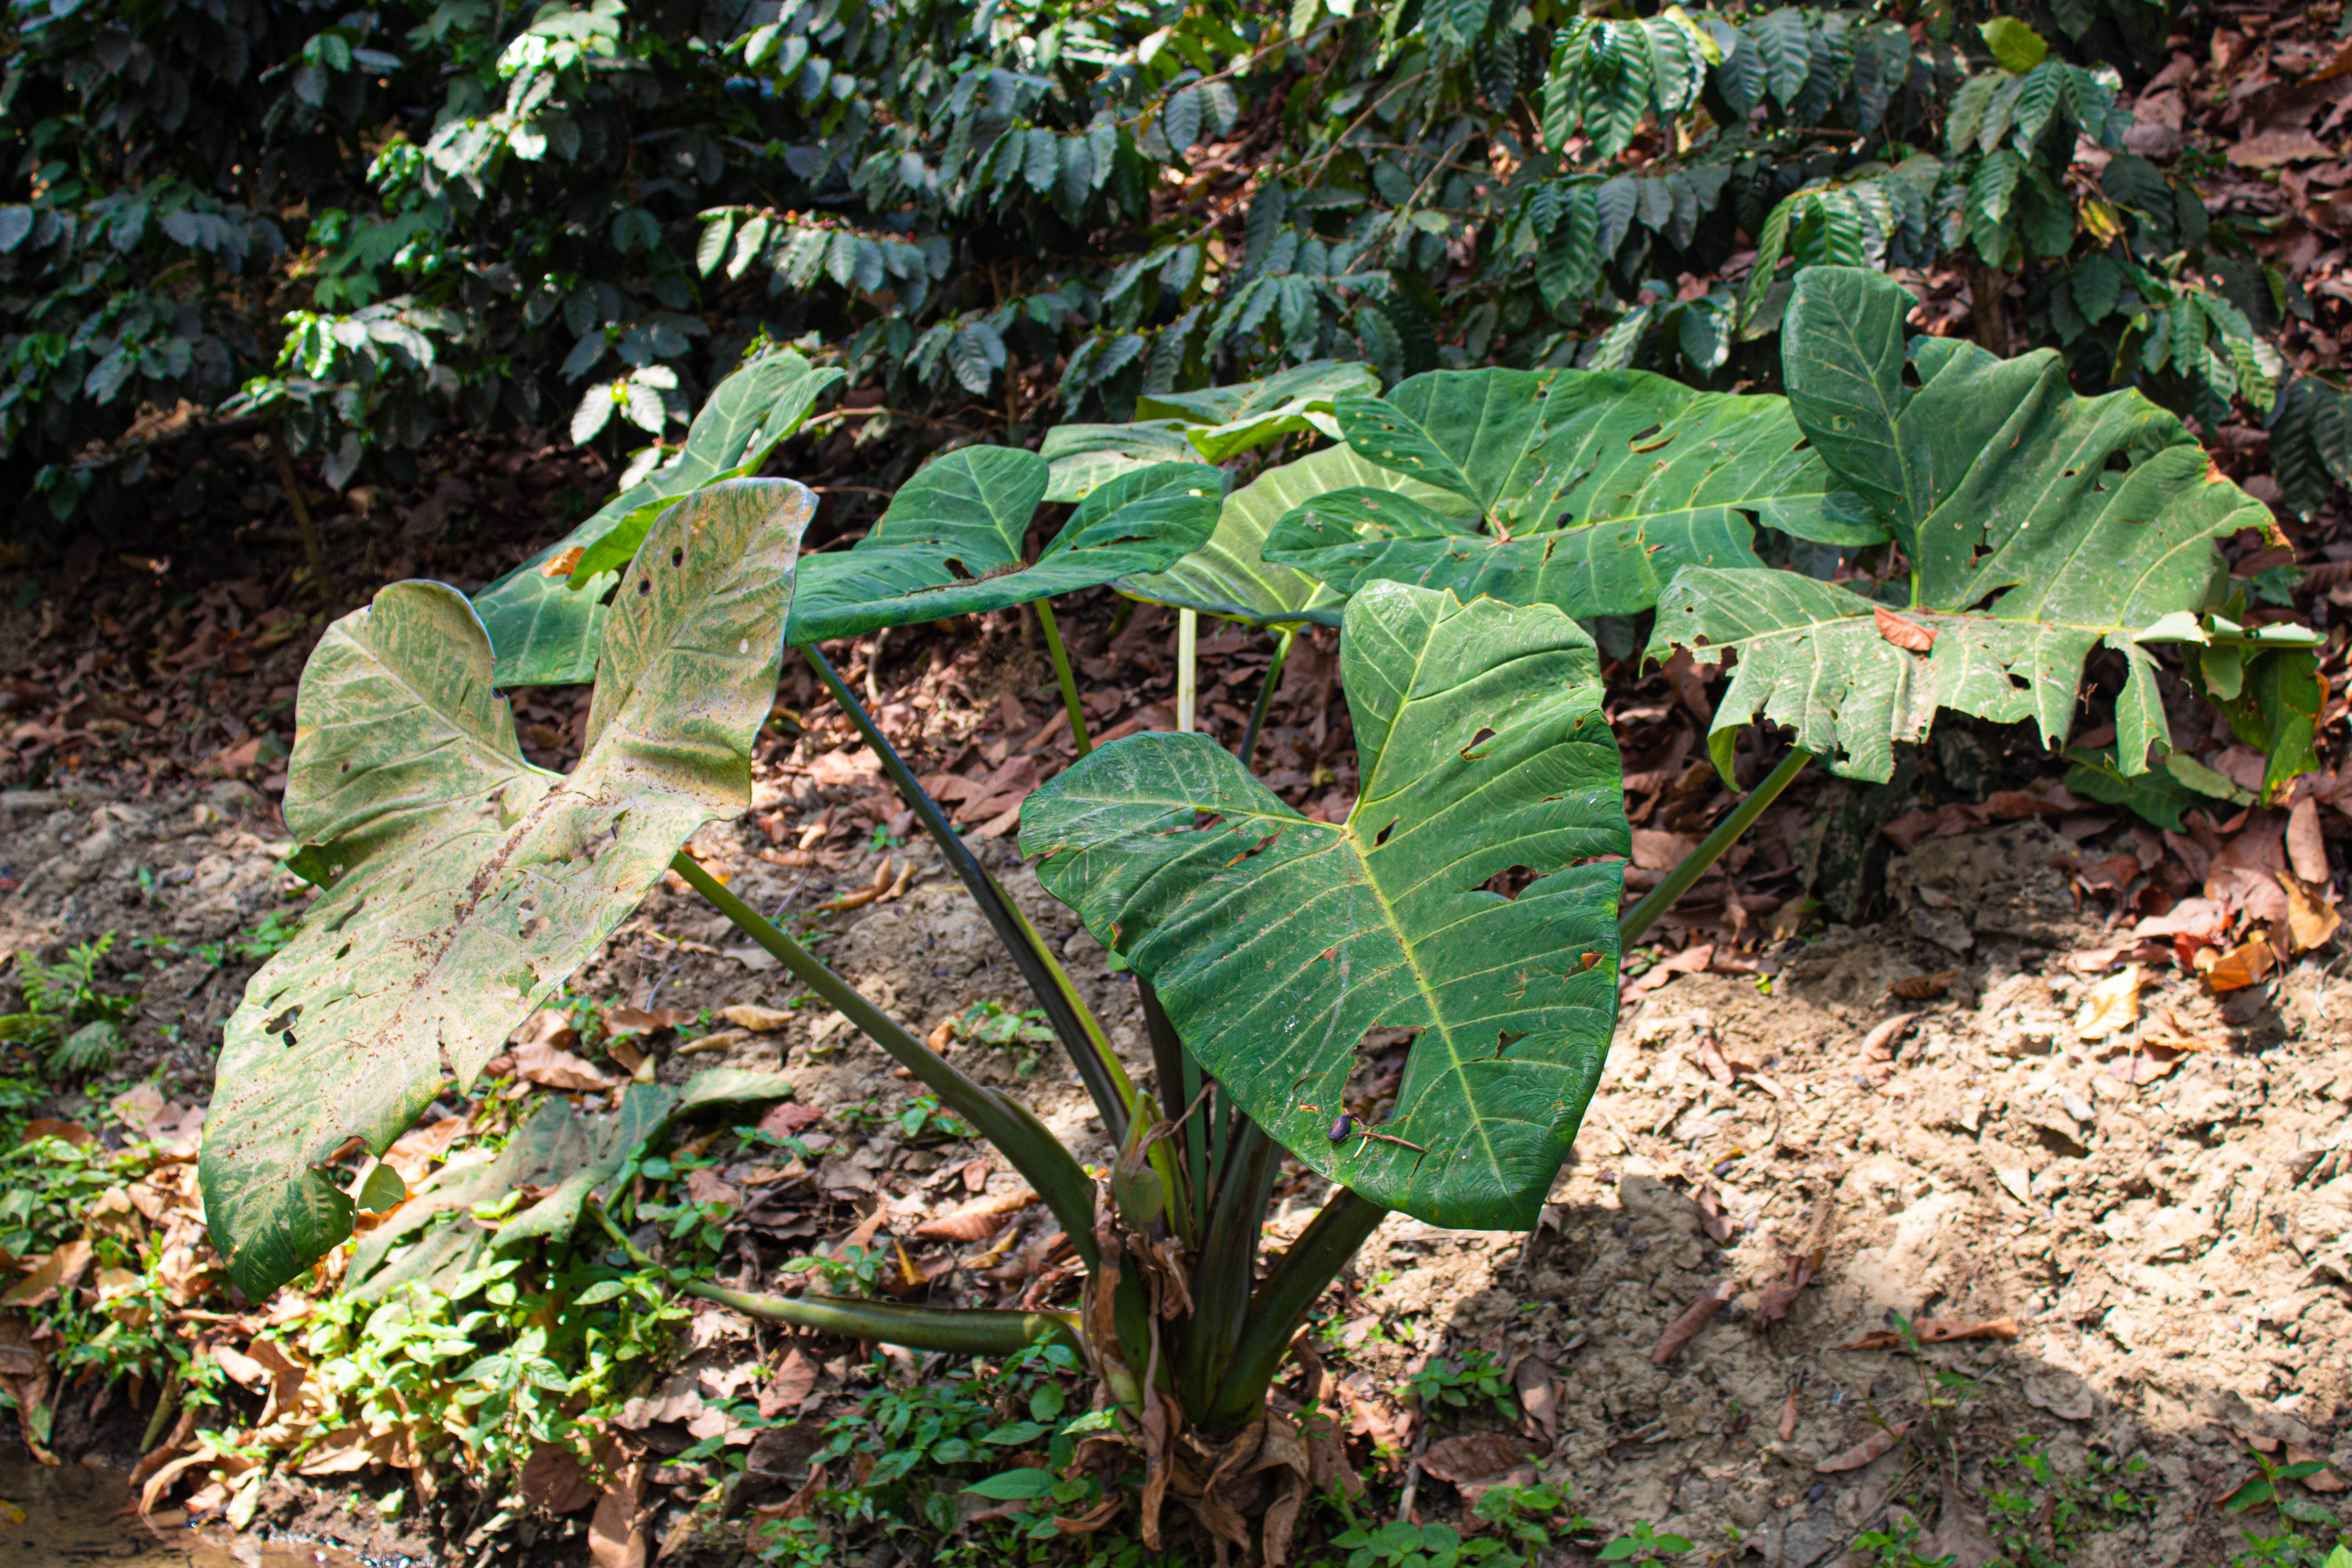
natural, flower, leaf, plant, flowering plant, xanthosoma, botany, taro, herb, alismatales, arum family, jack in the pulpit, wildflower, perennial plant